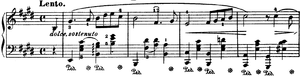
Nocturner af Frédéric Chopin / Liste over Chopins nocturner
Frédéric Chopins nocturner tæller 21 solostykker for klaver komponeret mellem 1827 og 1846. De regnes for nogle af de fineste værker for klaver og har en fast plads i koncertrepertoiret.